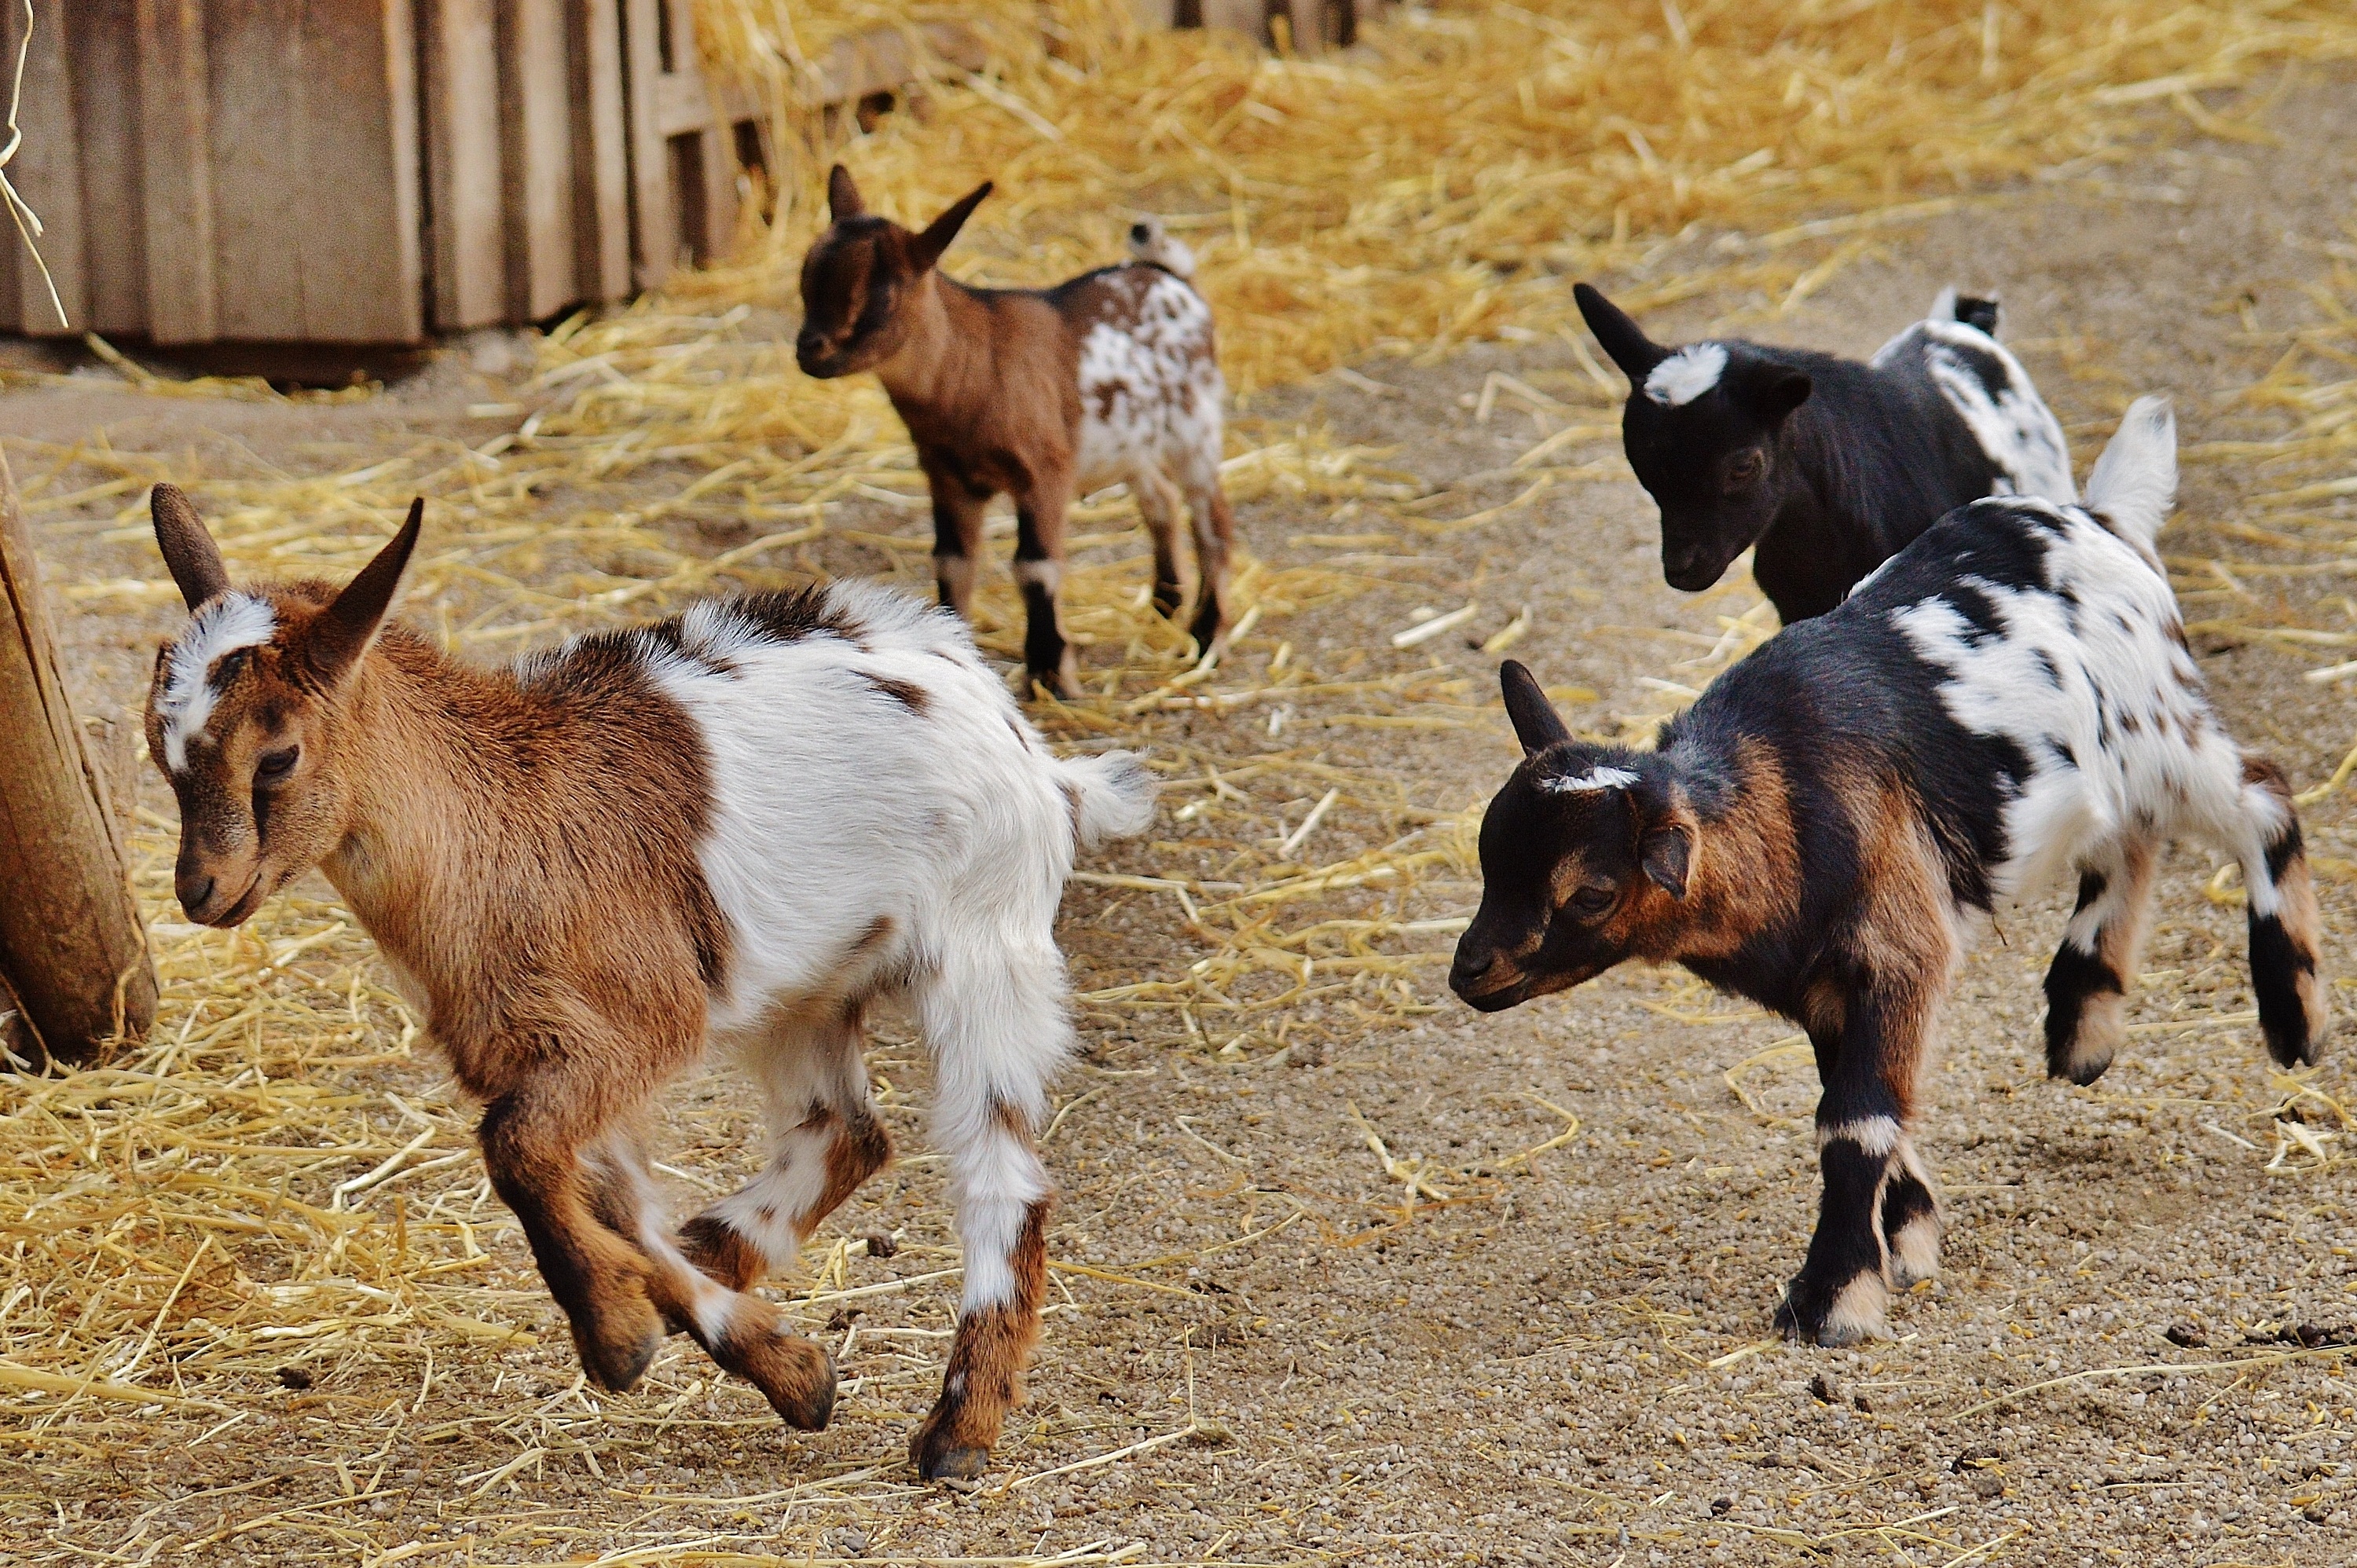
cute, goat, horn, fur, young, herd, pasture, grazing, small, mammal, fauna, playful, goats, vertebrate, quadruped, romp, young animals, pack animal, wildpark poing, mustang horse, cow goat family